Metaxades

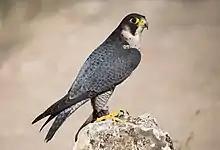
Falco peregrinus

In the traditional architecture of Thrace, stones are used as invisible, highly durable building materials. Traditional Thracian architecture, particularly in residential design, incorporates features reminiscent of ancient Greek and Byzantine periods. These include a southern orientation, the preference for building on sloping plots rather than in depressions, and a focus on maintaining an open "right of view." The layout of traditional houses, often centered around an inner courtyard defined by surrounding structures, carries symbolic and functional significance beyond security. The term "enclosure" reflects the ancient concept of "embracing" the environment, associated with health, well-being, and harmonious living.